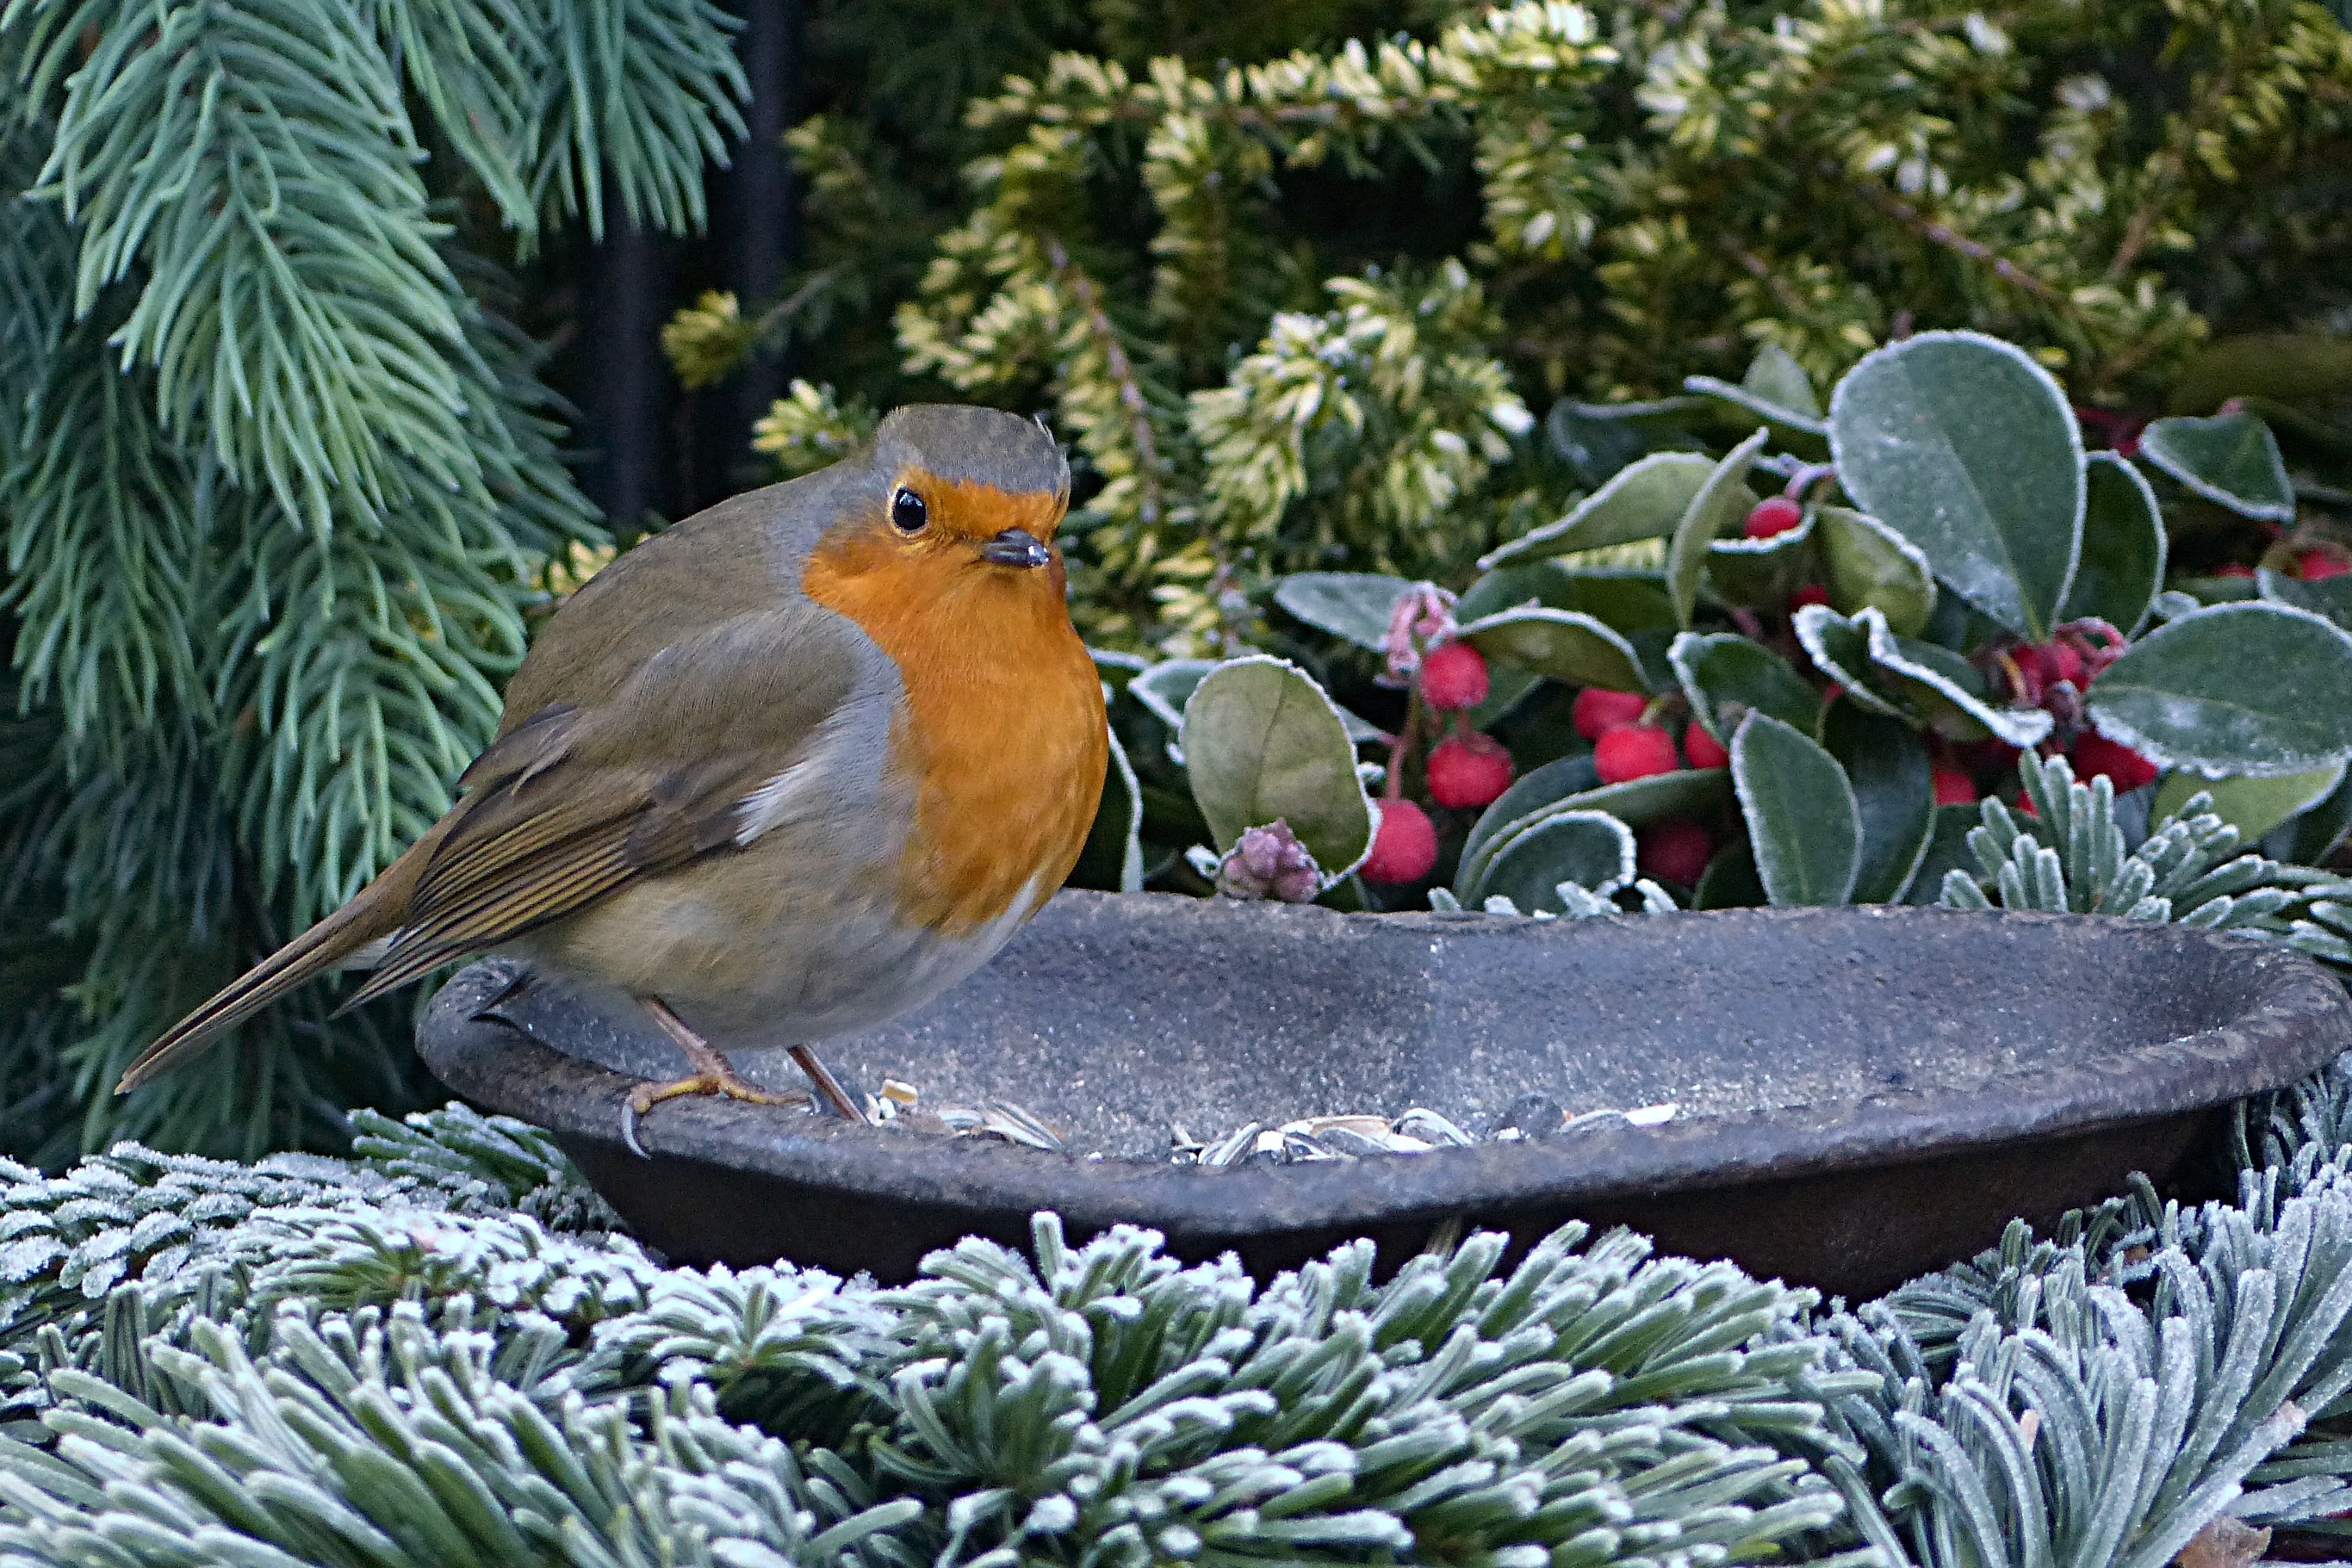
tree, branch, bird, wildlife, botany, garden, robin, fauna, vertebrate, finch, foraging, small bird, erithacus rubecula, old world flycatcher, perching bird, european robin